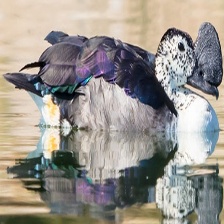
Species: KNOB BILLED DUCK
Scientific name: SARKIDIORNIS MELANOTOS
ImageNet parent category: drake